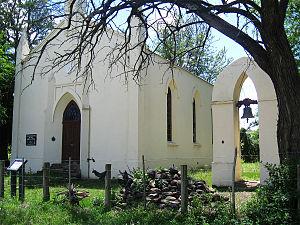
Stutterheim est une ville de 24 673 habitants de la province du Cap-Oriental en Afrique du Sud.